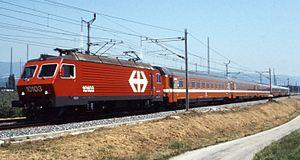
InterCity Lemano à Prangins (Vaud)
Les Re 4/4ᴵⱽ sont des locomotives électriques prototypes des chemins de fer fédéraux suisses, entrées en service en 1982.